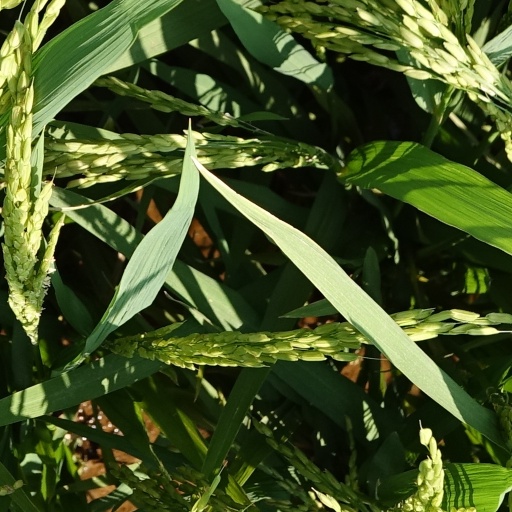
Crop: rice